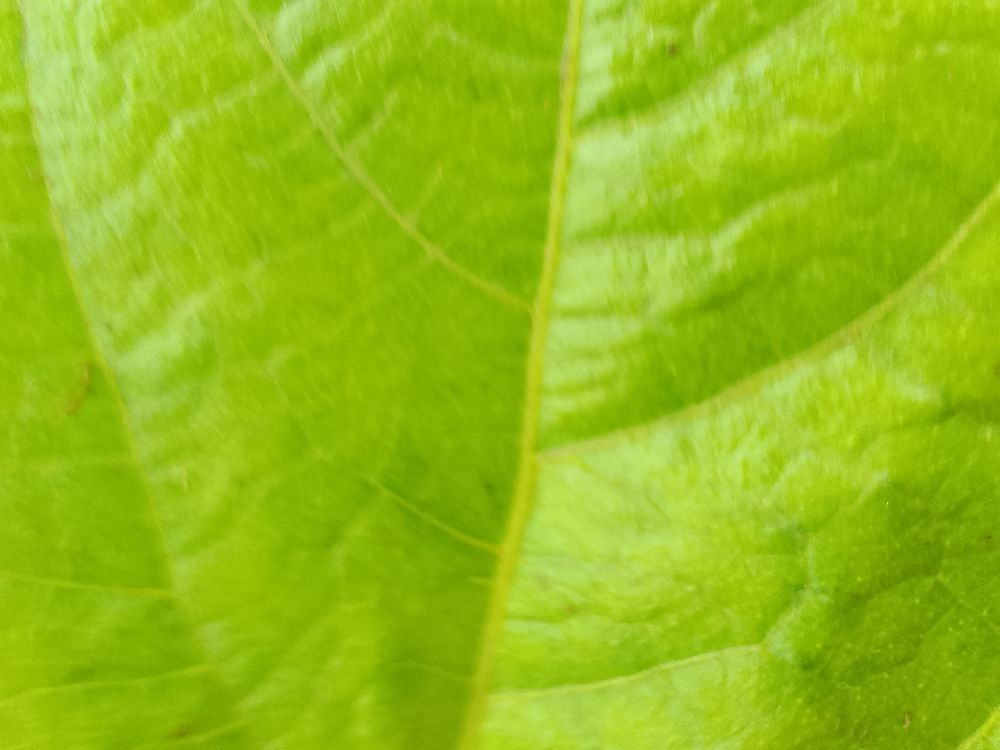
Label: healthy